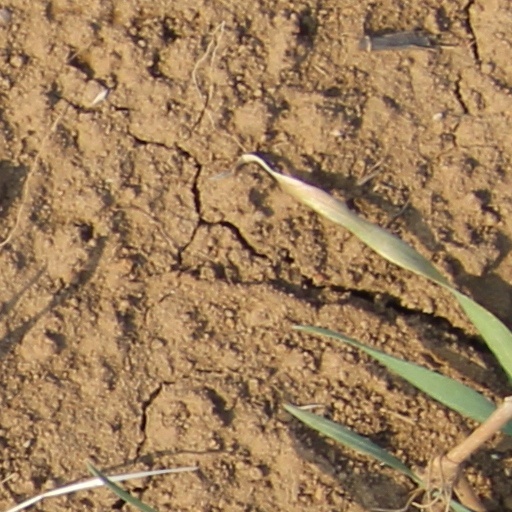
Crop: wheat